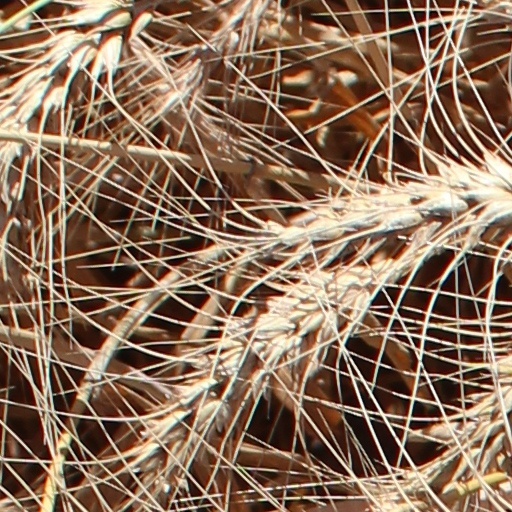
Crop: wheat